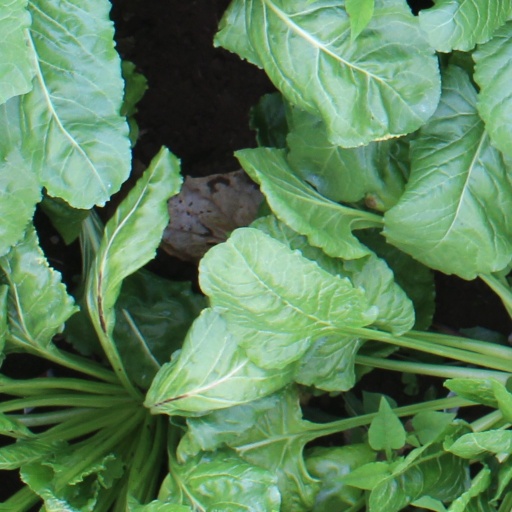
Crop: sugar beet